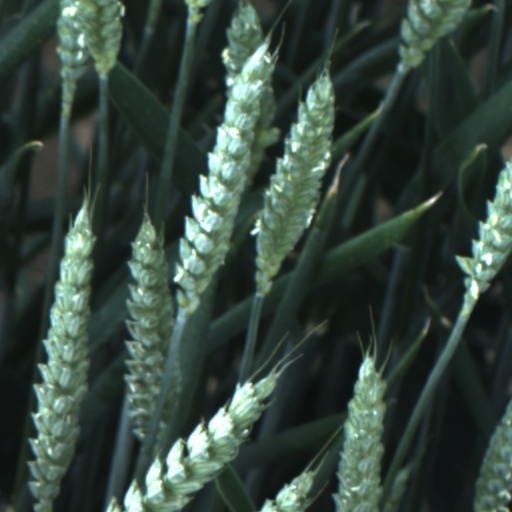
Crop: wheat